St. John Ambulance of Malaysia

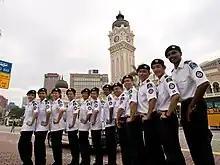
The Grand Prior's Award badge is worn on the left sleeve. Full members of SJAM whom have been conferred the Grand Prior's Award during their membership in SJAM Cadets are allowed to retain the badge on the uniform throughout their entire service.

The Grand Prior's Award, named after the Grand Prior of the Venerable Order of Saint John, is the highest award a cadet can achieve. The Cadet Proficiency Badge Scheme involves cadets completing twelve subjects over a period not less than three years to encourage them to take an interest in subjects outside their normal curricula and widen their horizons by carrying out these studies in their leisure time. Beyond SJAM Cadets, a recipient of the Grand Prior's Award is allowed to retain the Grand Prior's Award badge on the uniform if he or she chooses to advance within the organisation.